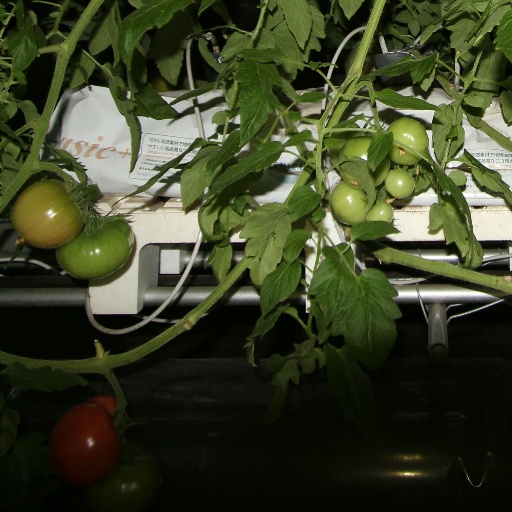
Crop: tomato